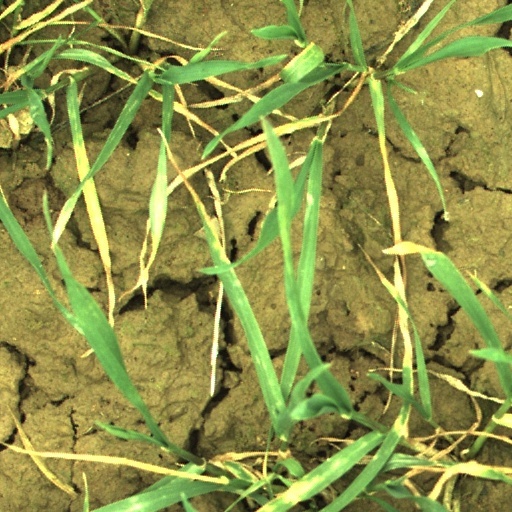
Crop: wheat